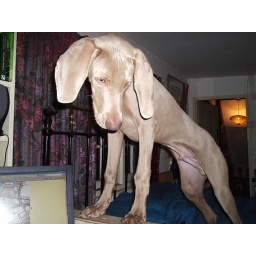
Not normally allowed in the office, but I snuck in, jumped on the bed near to the desk and peered over!!!